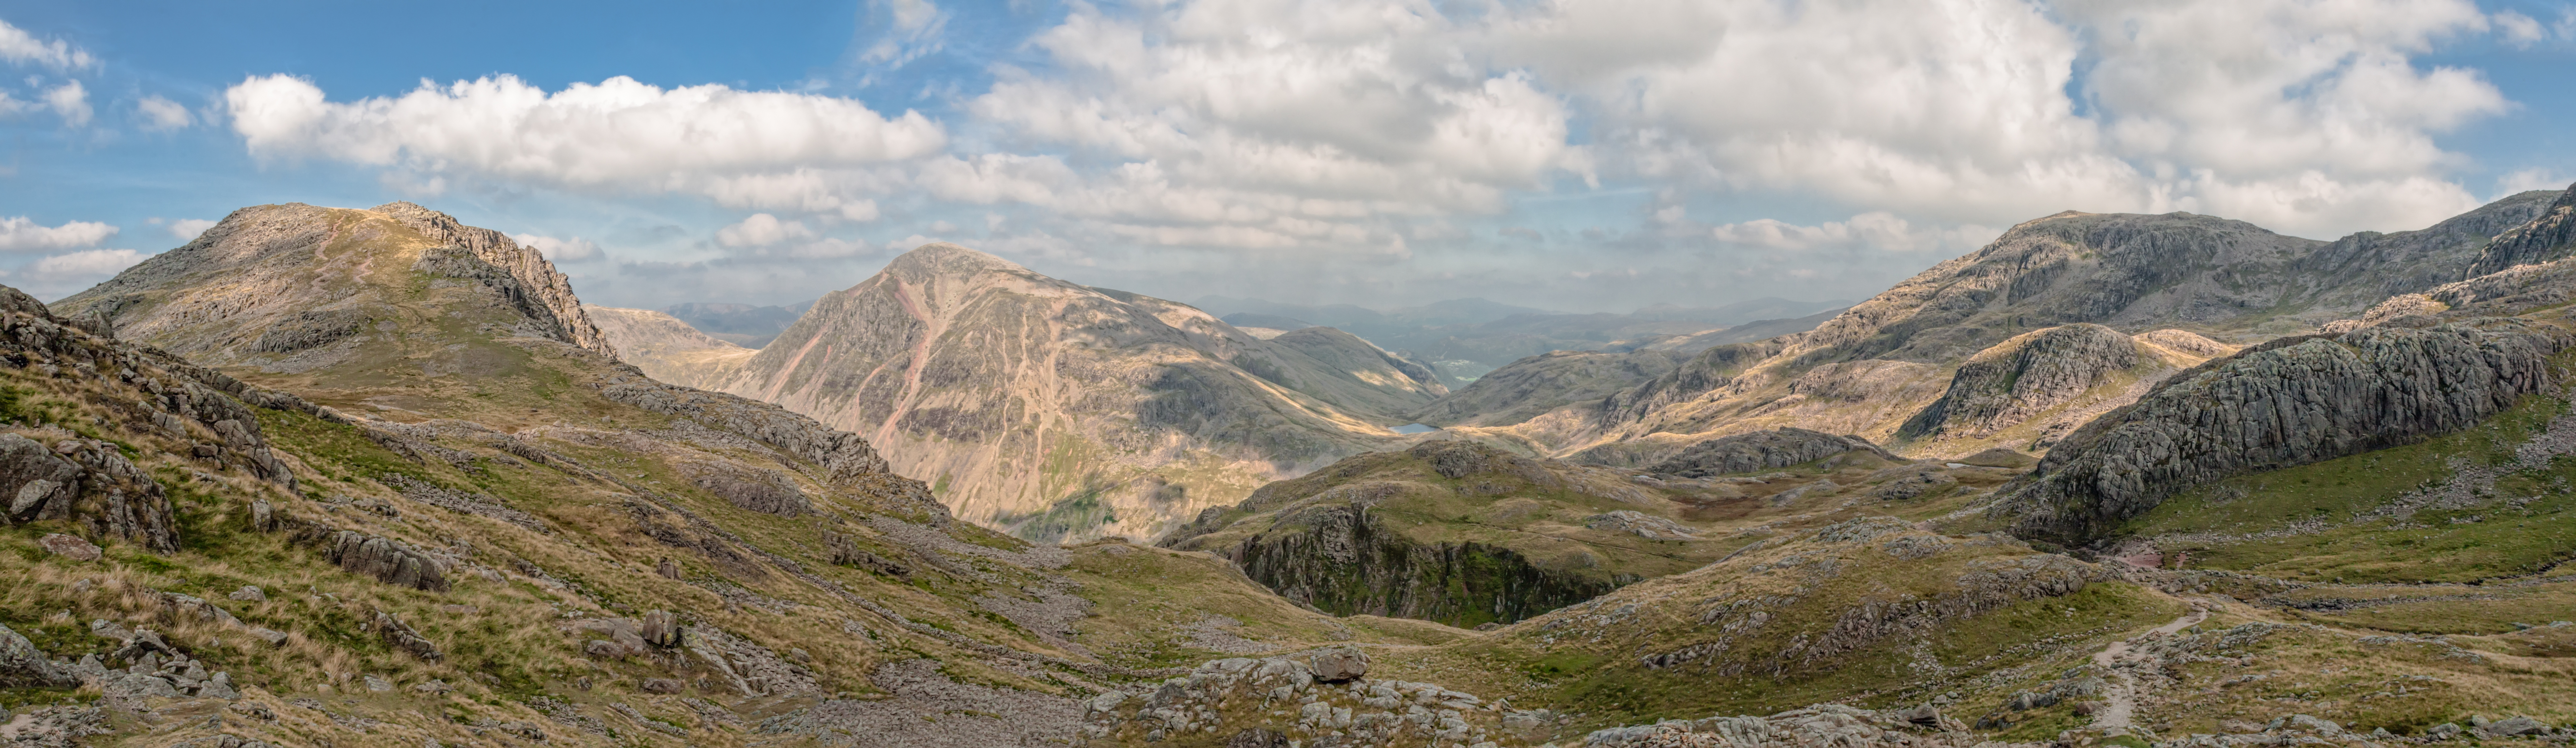
landscape, nature, wilderness, walking, mountain, trail, meadow, barren, valley, mountain range, panorama, green, ridge, rocks, cumbria, england, hills, north, clouds, mountains, alps, grassland, badlands, boulders, plateau, fell, loch, ecosystem, highlands, lakedistrict, wadi, pike, landform, tarn, scafell, greatgable, craggs, lingmell, greatend, styheadtarn, mountain pass, geographical feature, mountainous landforms